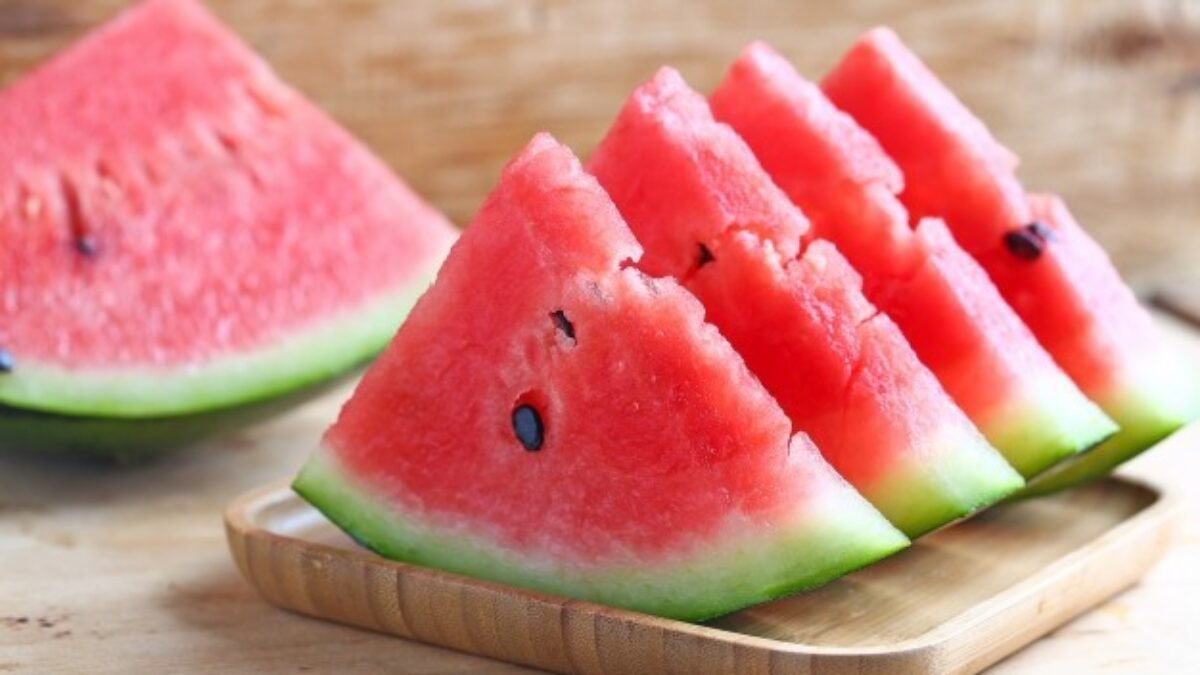
Label: Watermelon